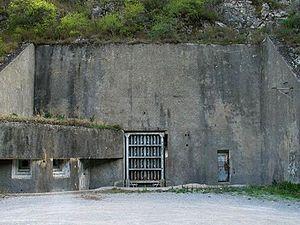
Entrée de l'ouvrage de Castillon.
L'ouvrage de Castillon est une fortification faisant partie de la ligne Maginot, située sur la commune de Castillon, dans le département des Alpes-Maritimes.